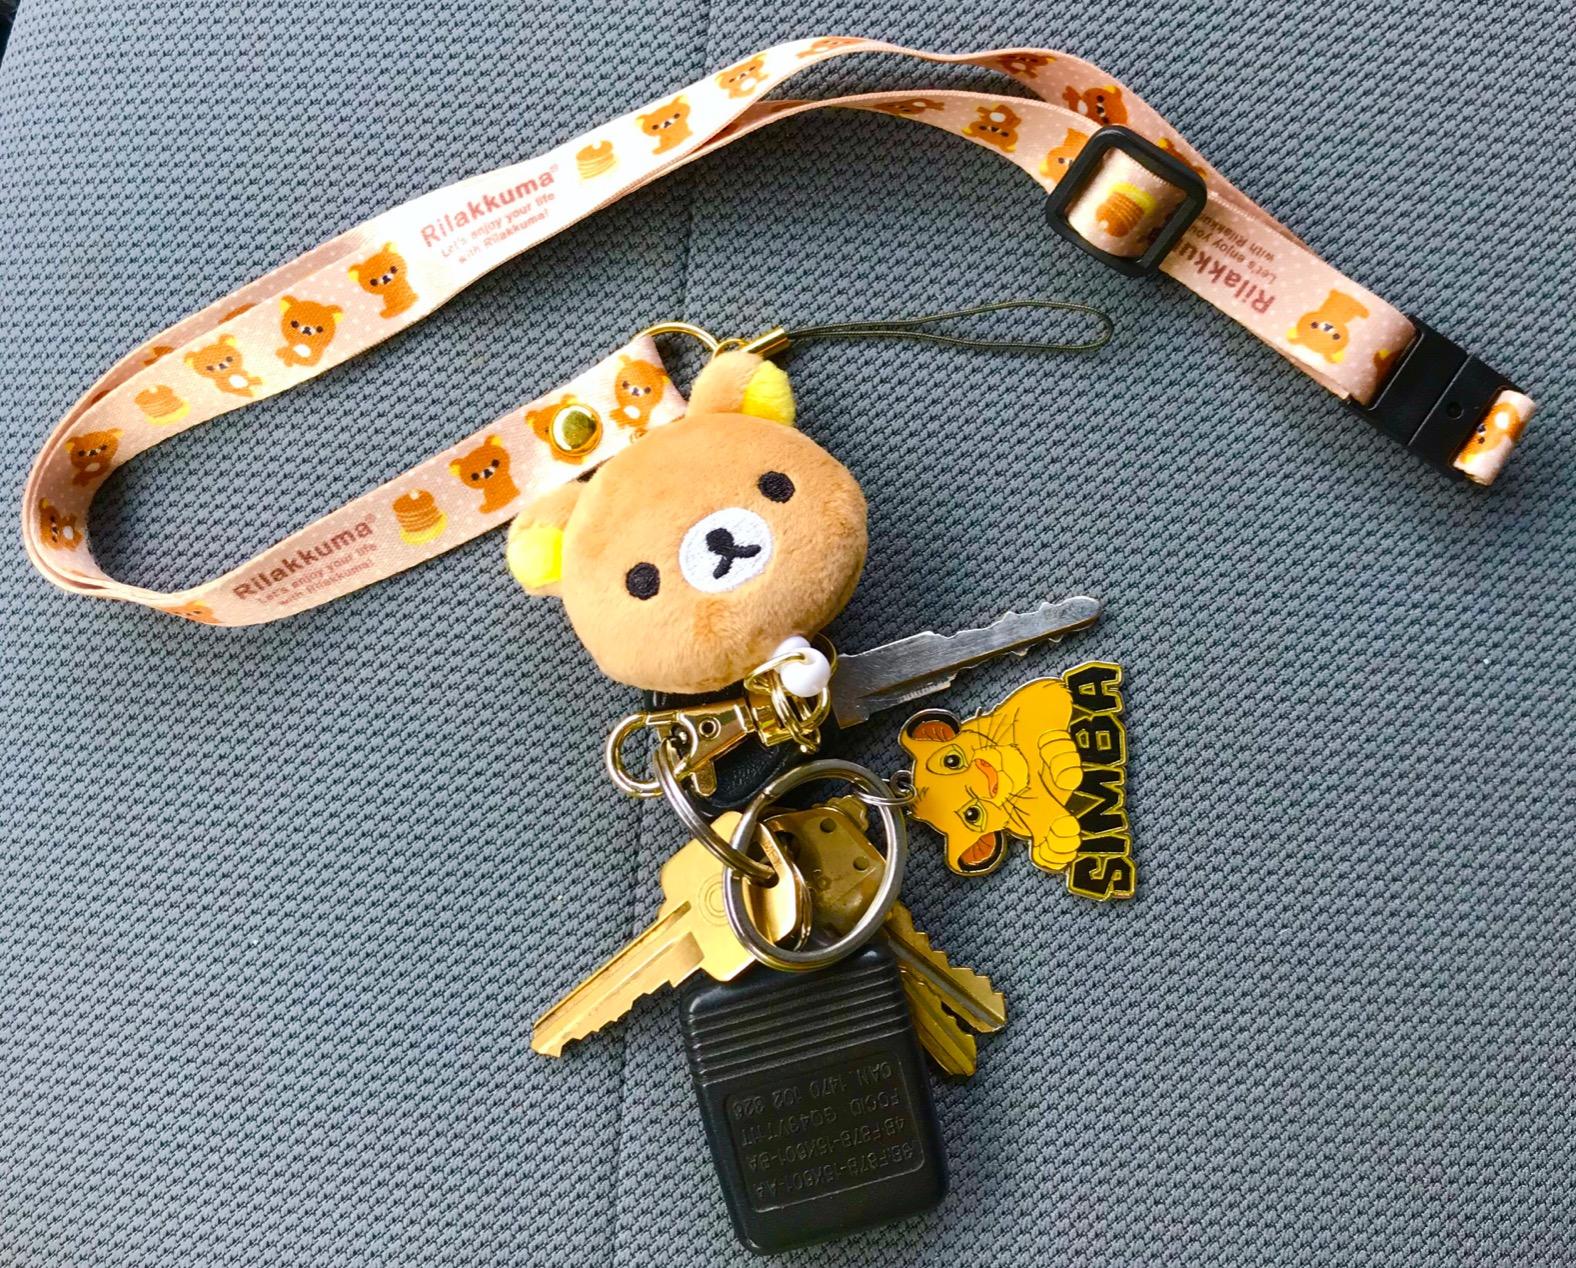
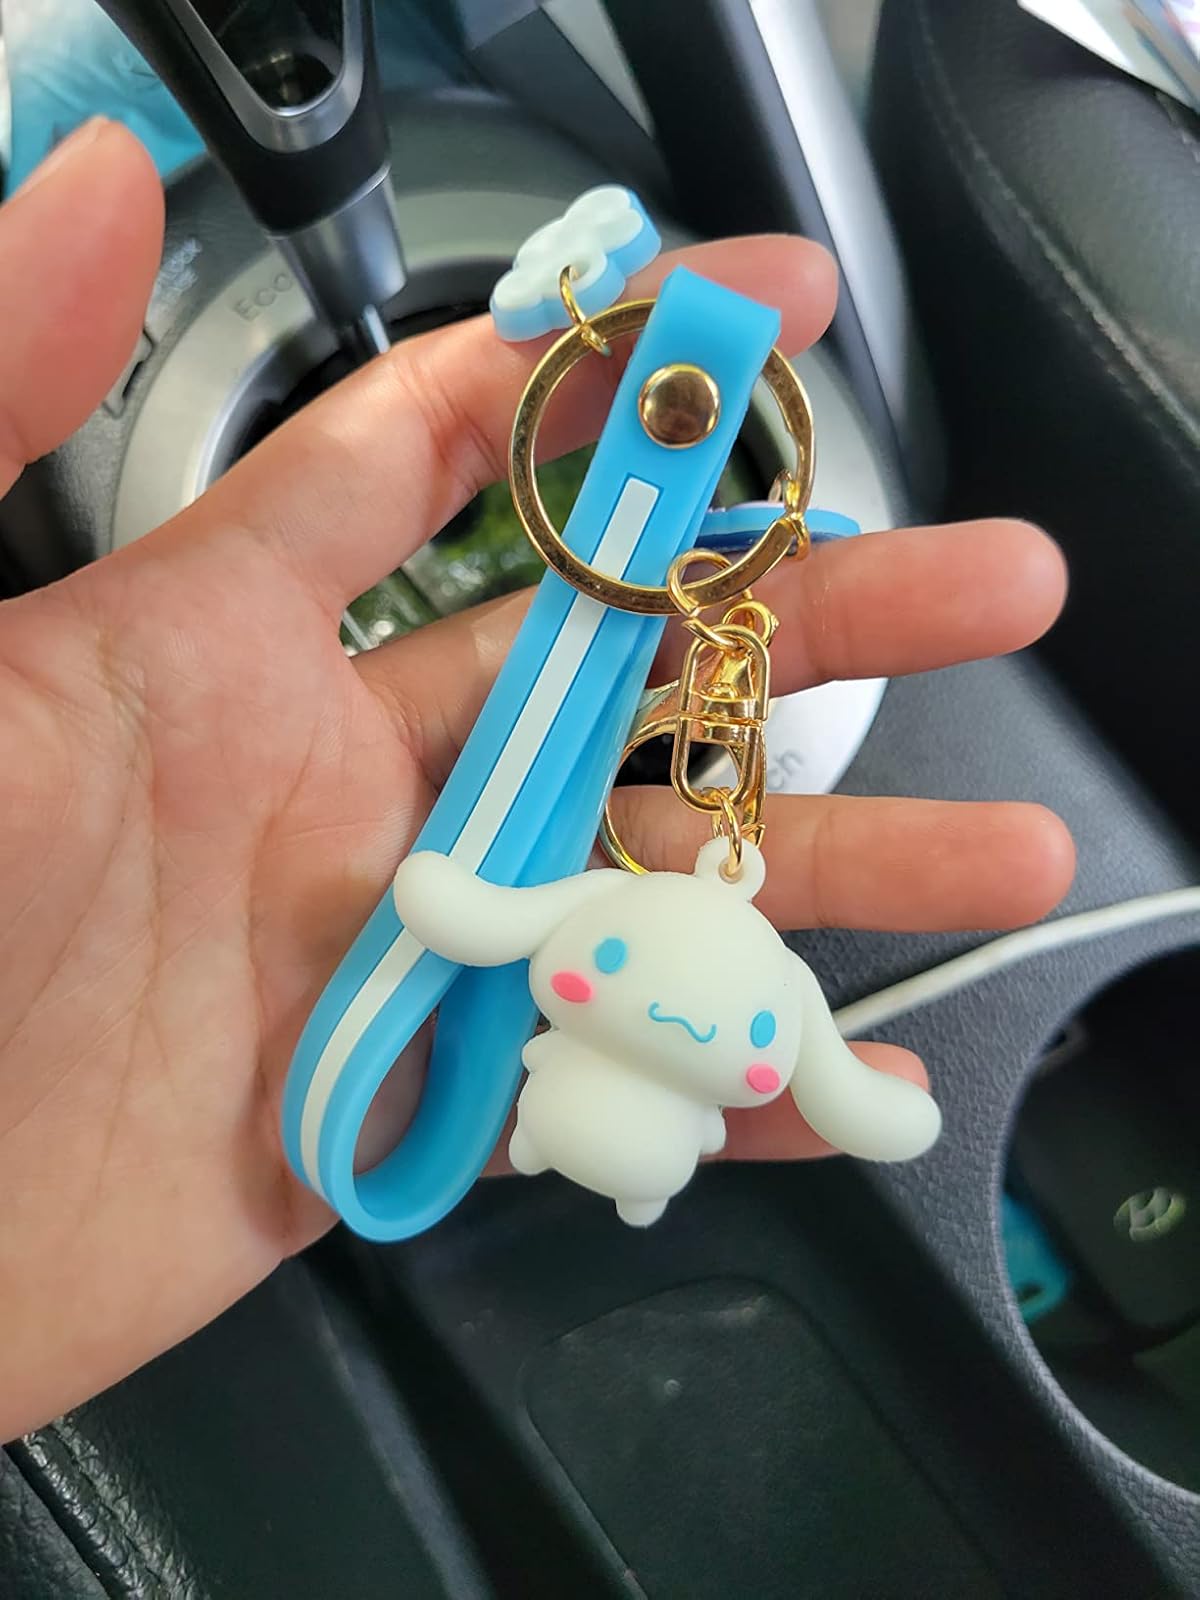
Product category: accessories_keychain
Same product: no